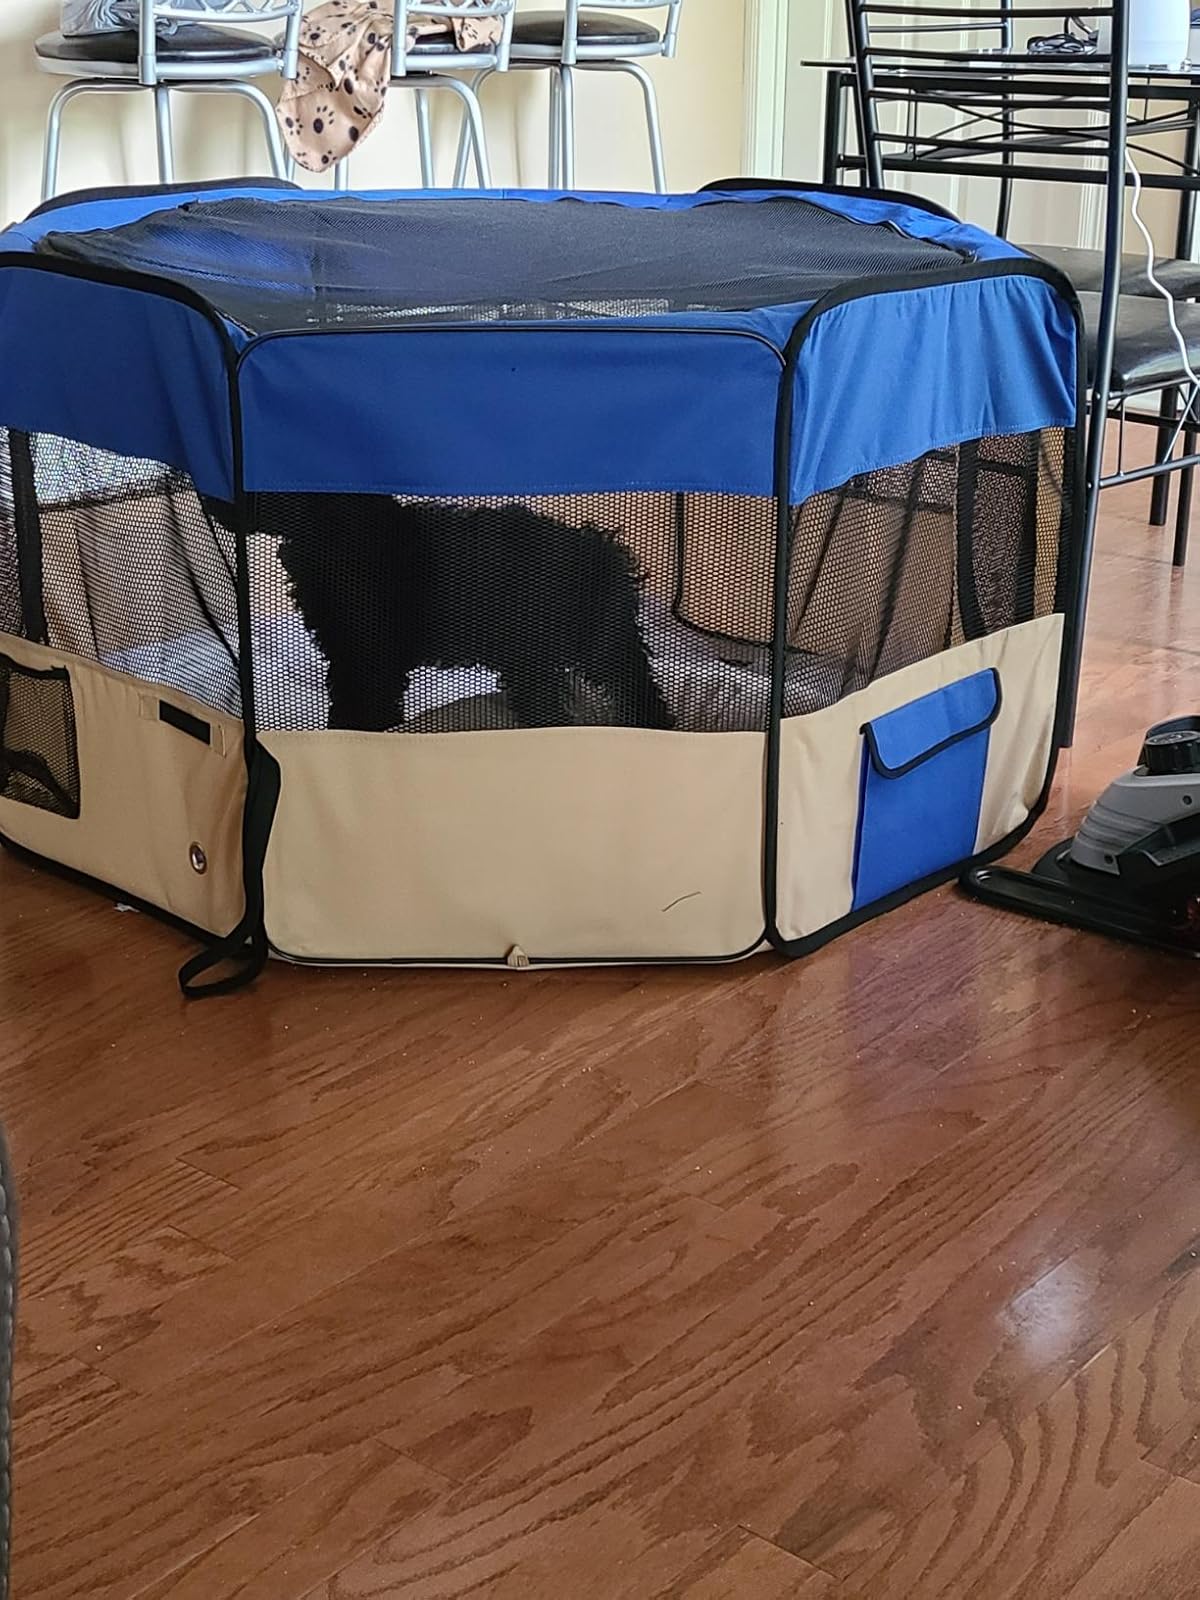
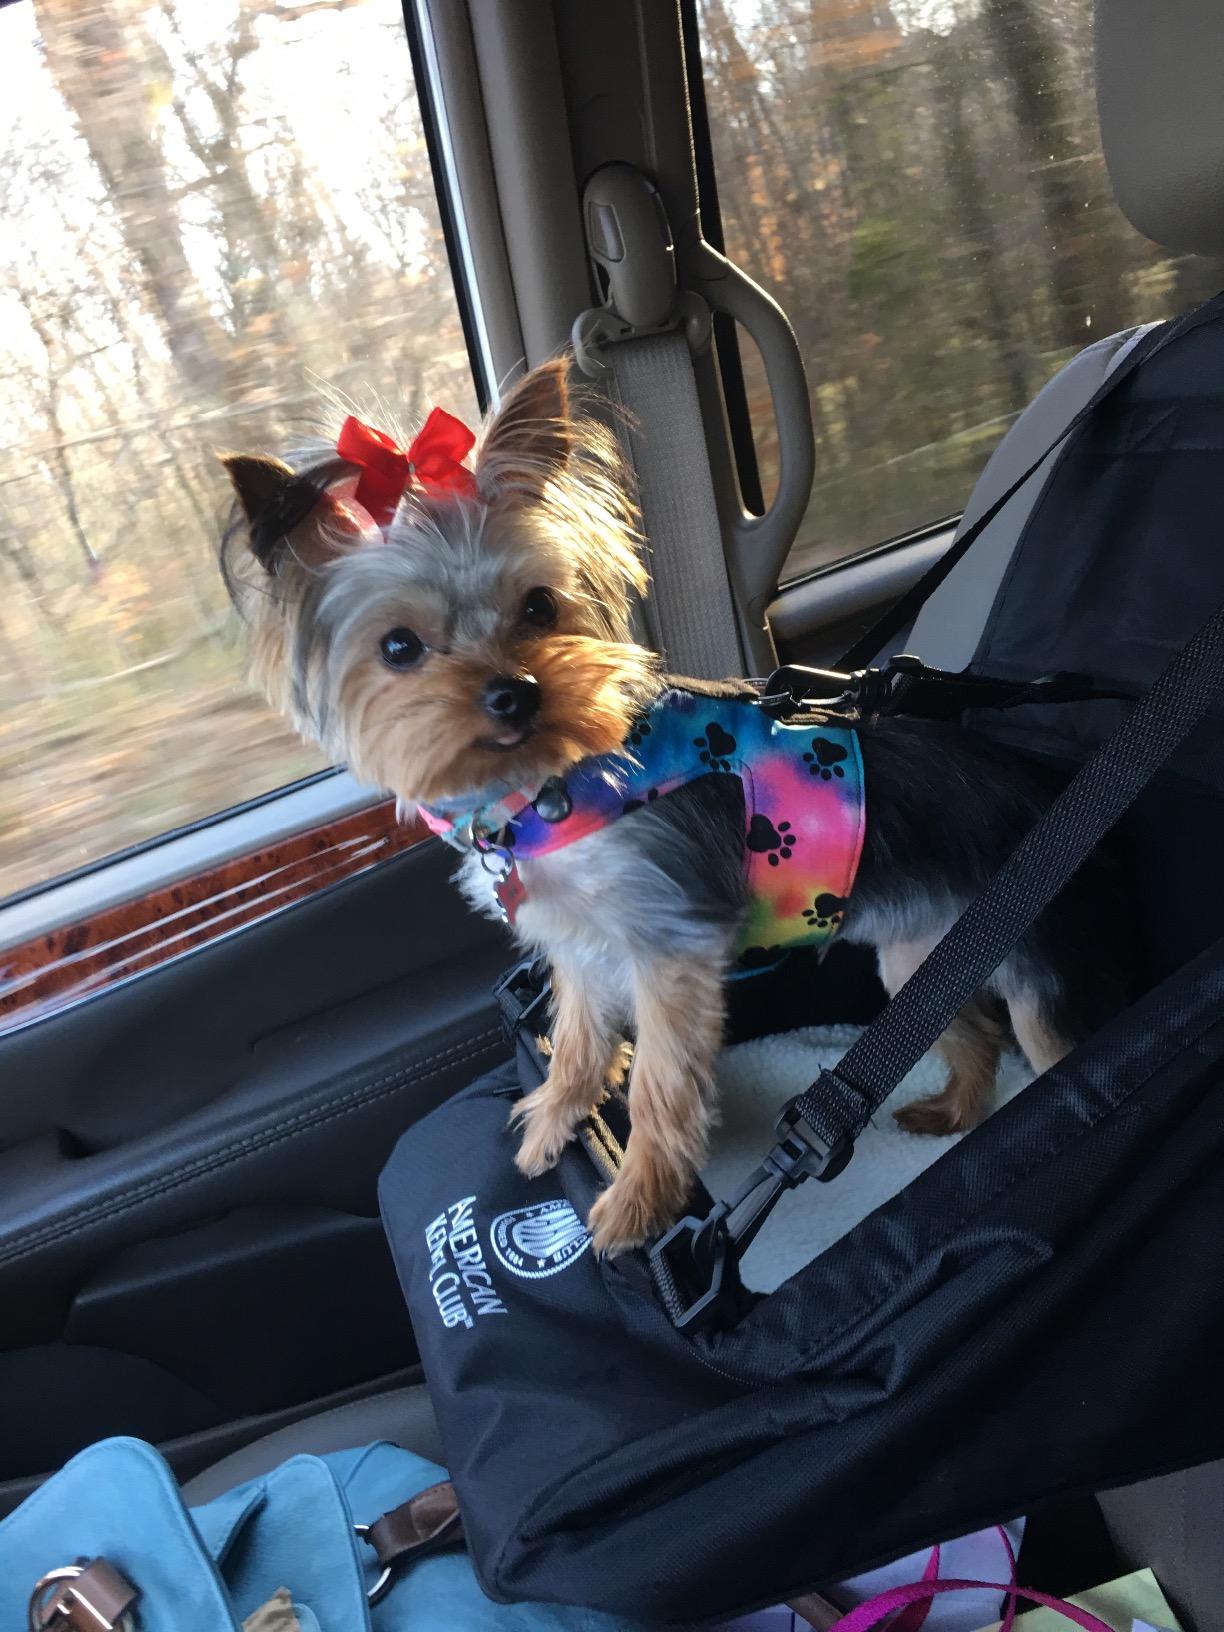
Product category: items_kennel
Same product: no